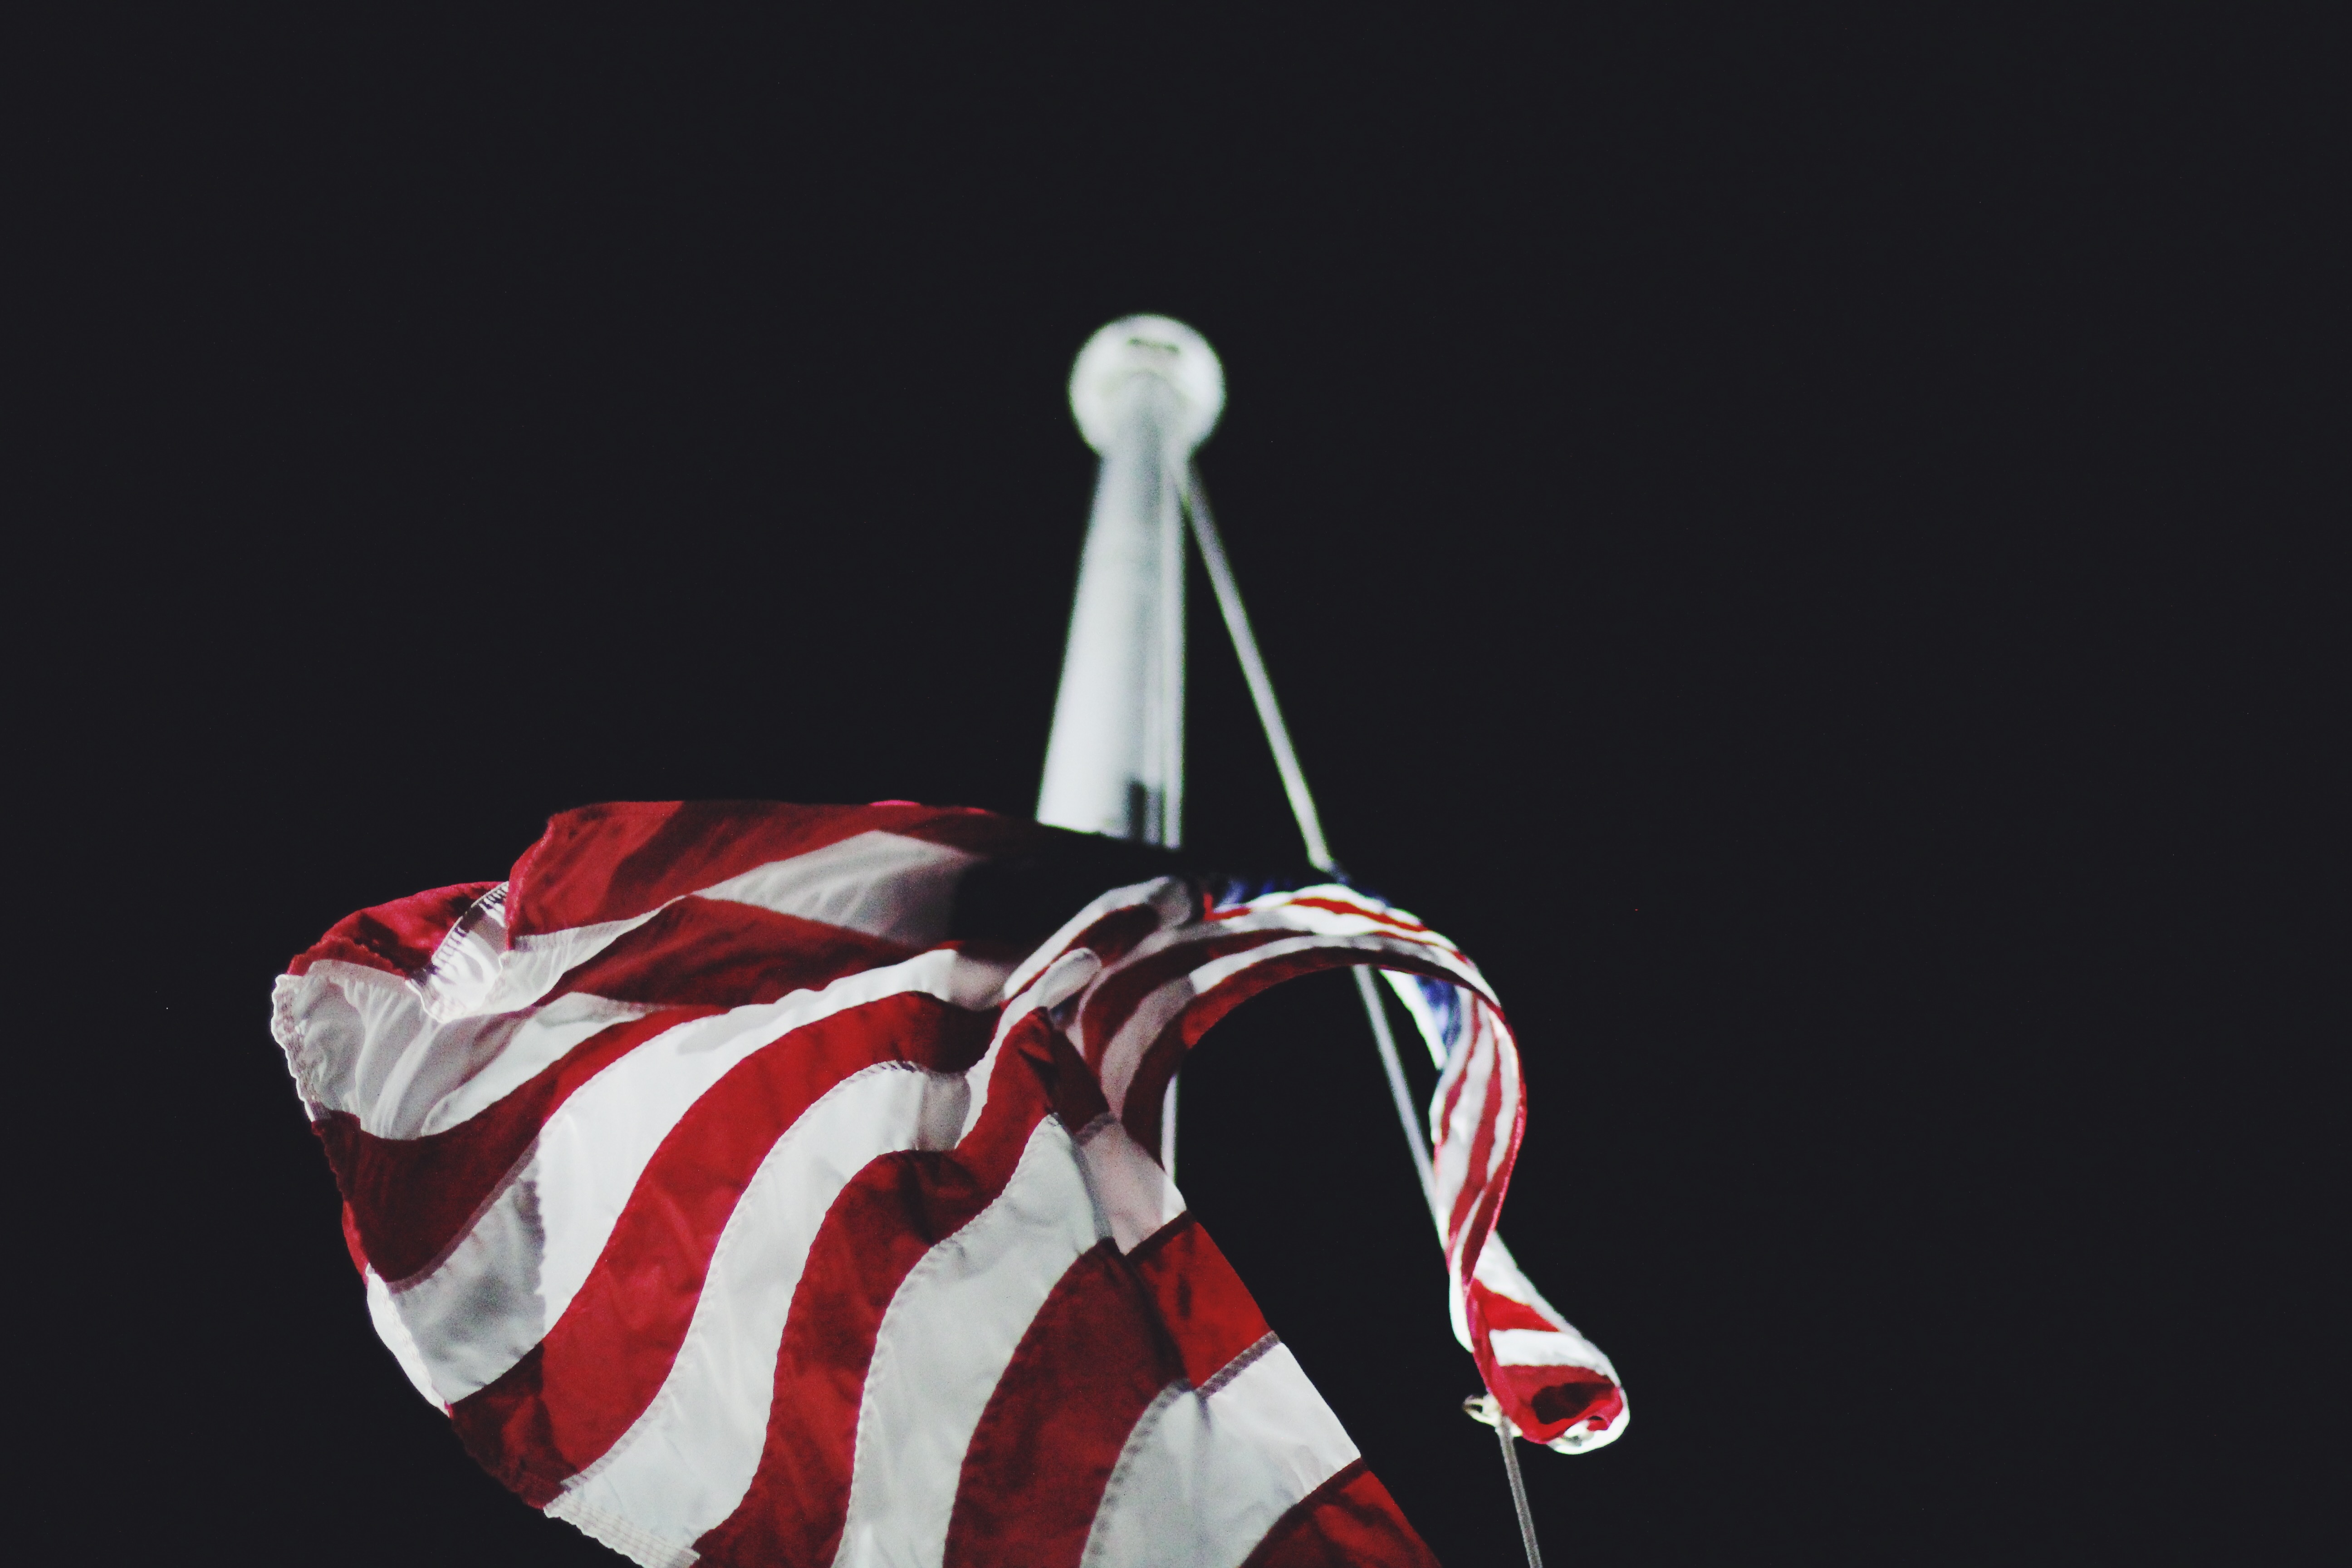
flag, america, american flag, flag pole, stars and stripe, human body, organ, flag of the united states